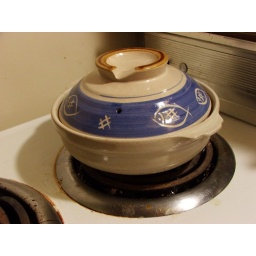
my beloved earthenware fish pattern pot in action